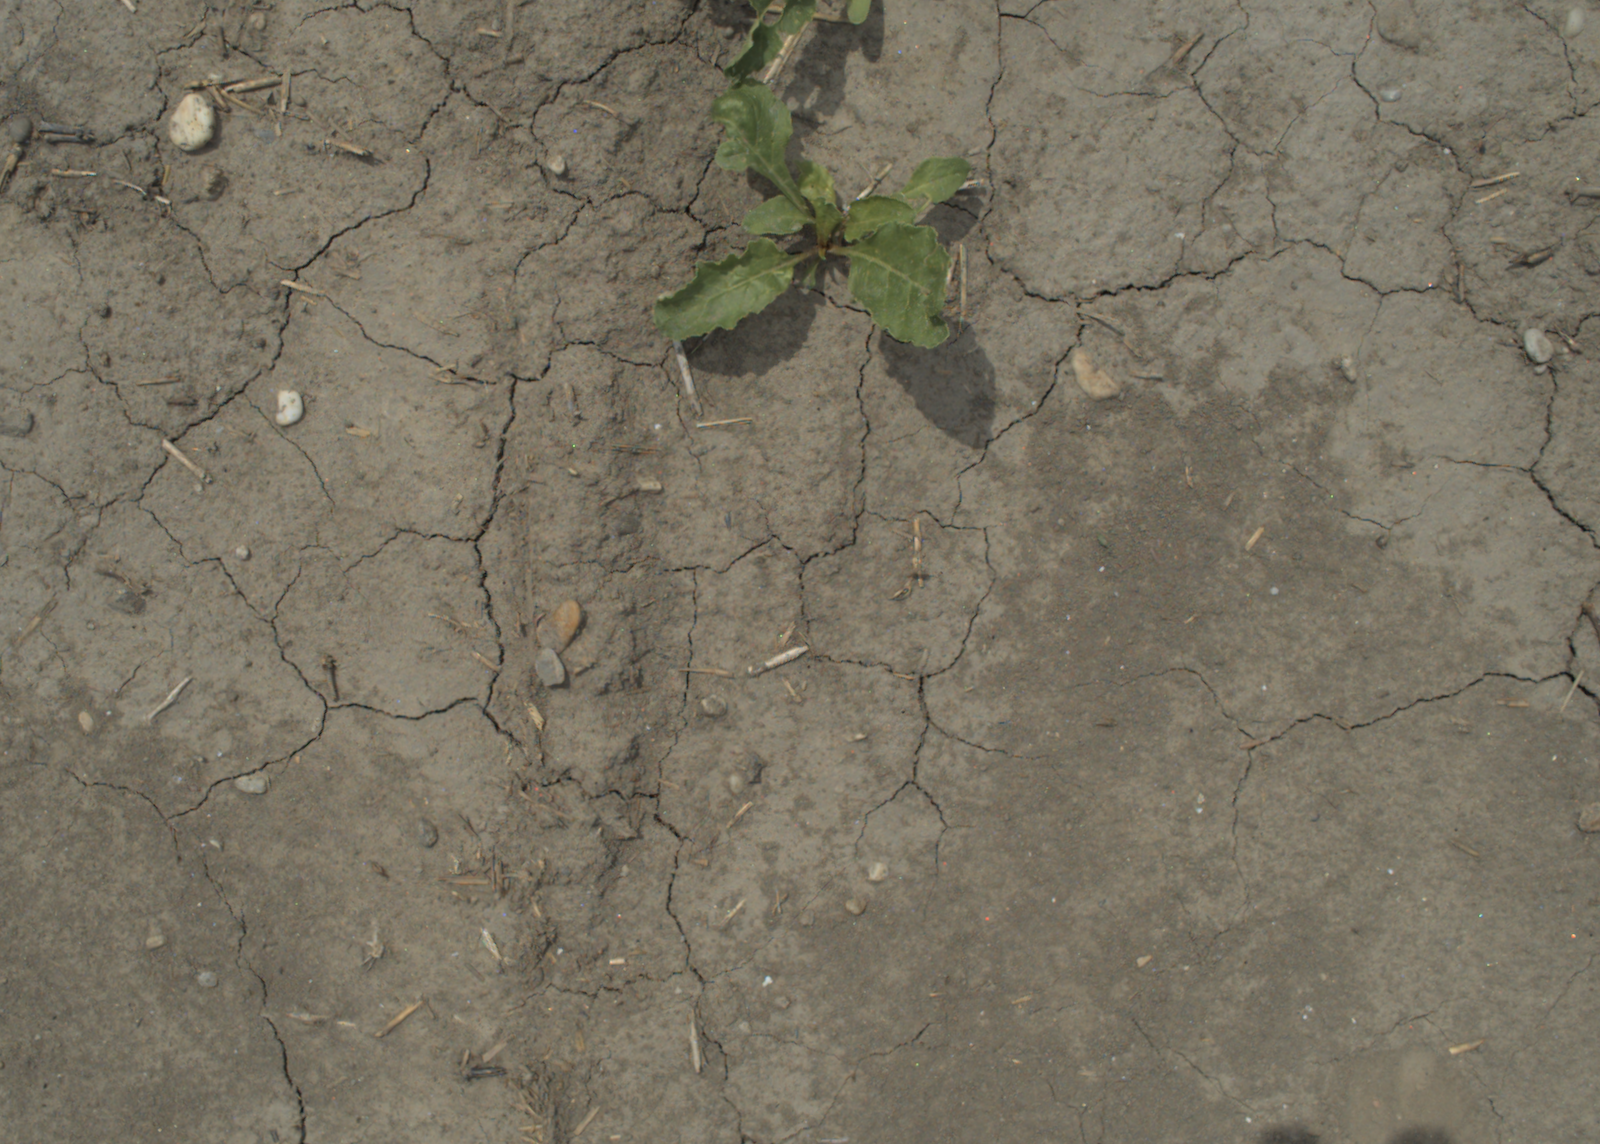
Capture date: 21.07.2021 12:50:03
Weather: mixed
Wind: medium
Seeding date: 08.06.2021
Plant canopy height (mm): 962